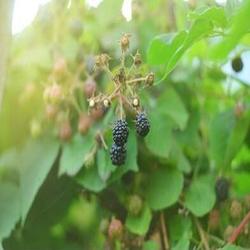
Label: Blackberry